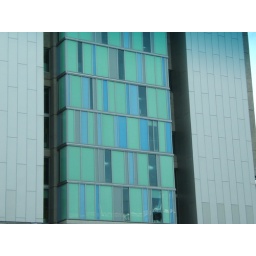
When I walk by it, when the sun hits the windows, they glow differing shades of blue and green